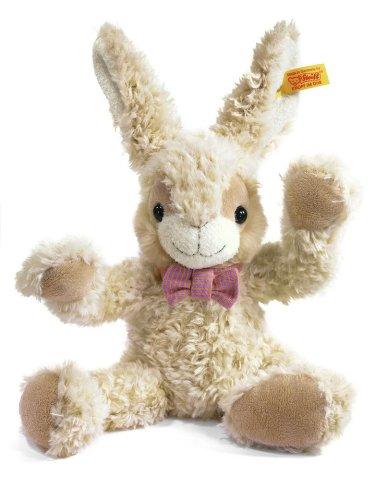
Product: Steiff Manni Rabbit
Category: Toys & Games | Stuffed Animals & Plush Toys | Stuffed Animals & Teddy Bears
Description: Exceeds all international safety requirements.
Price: $39.95
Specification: ProductDimensions:11x6.5x4inches|ItemWeight:7ounces|ShippingWeight:7ounces(Viewshippingratesandpolicies)|DomesticShipping:ItemcanbeshippedwithinU.S.|InternationalShipping:ThisitemcanbeshippedtoselectcountriesoutsideoftheU.S.LearnMore|ASIN:B004L9M0NG|Itemmodelnumber:282201|Manufacturerrecommendedage:4-12years